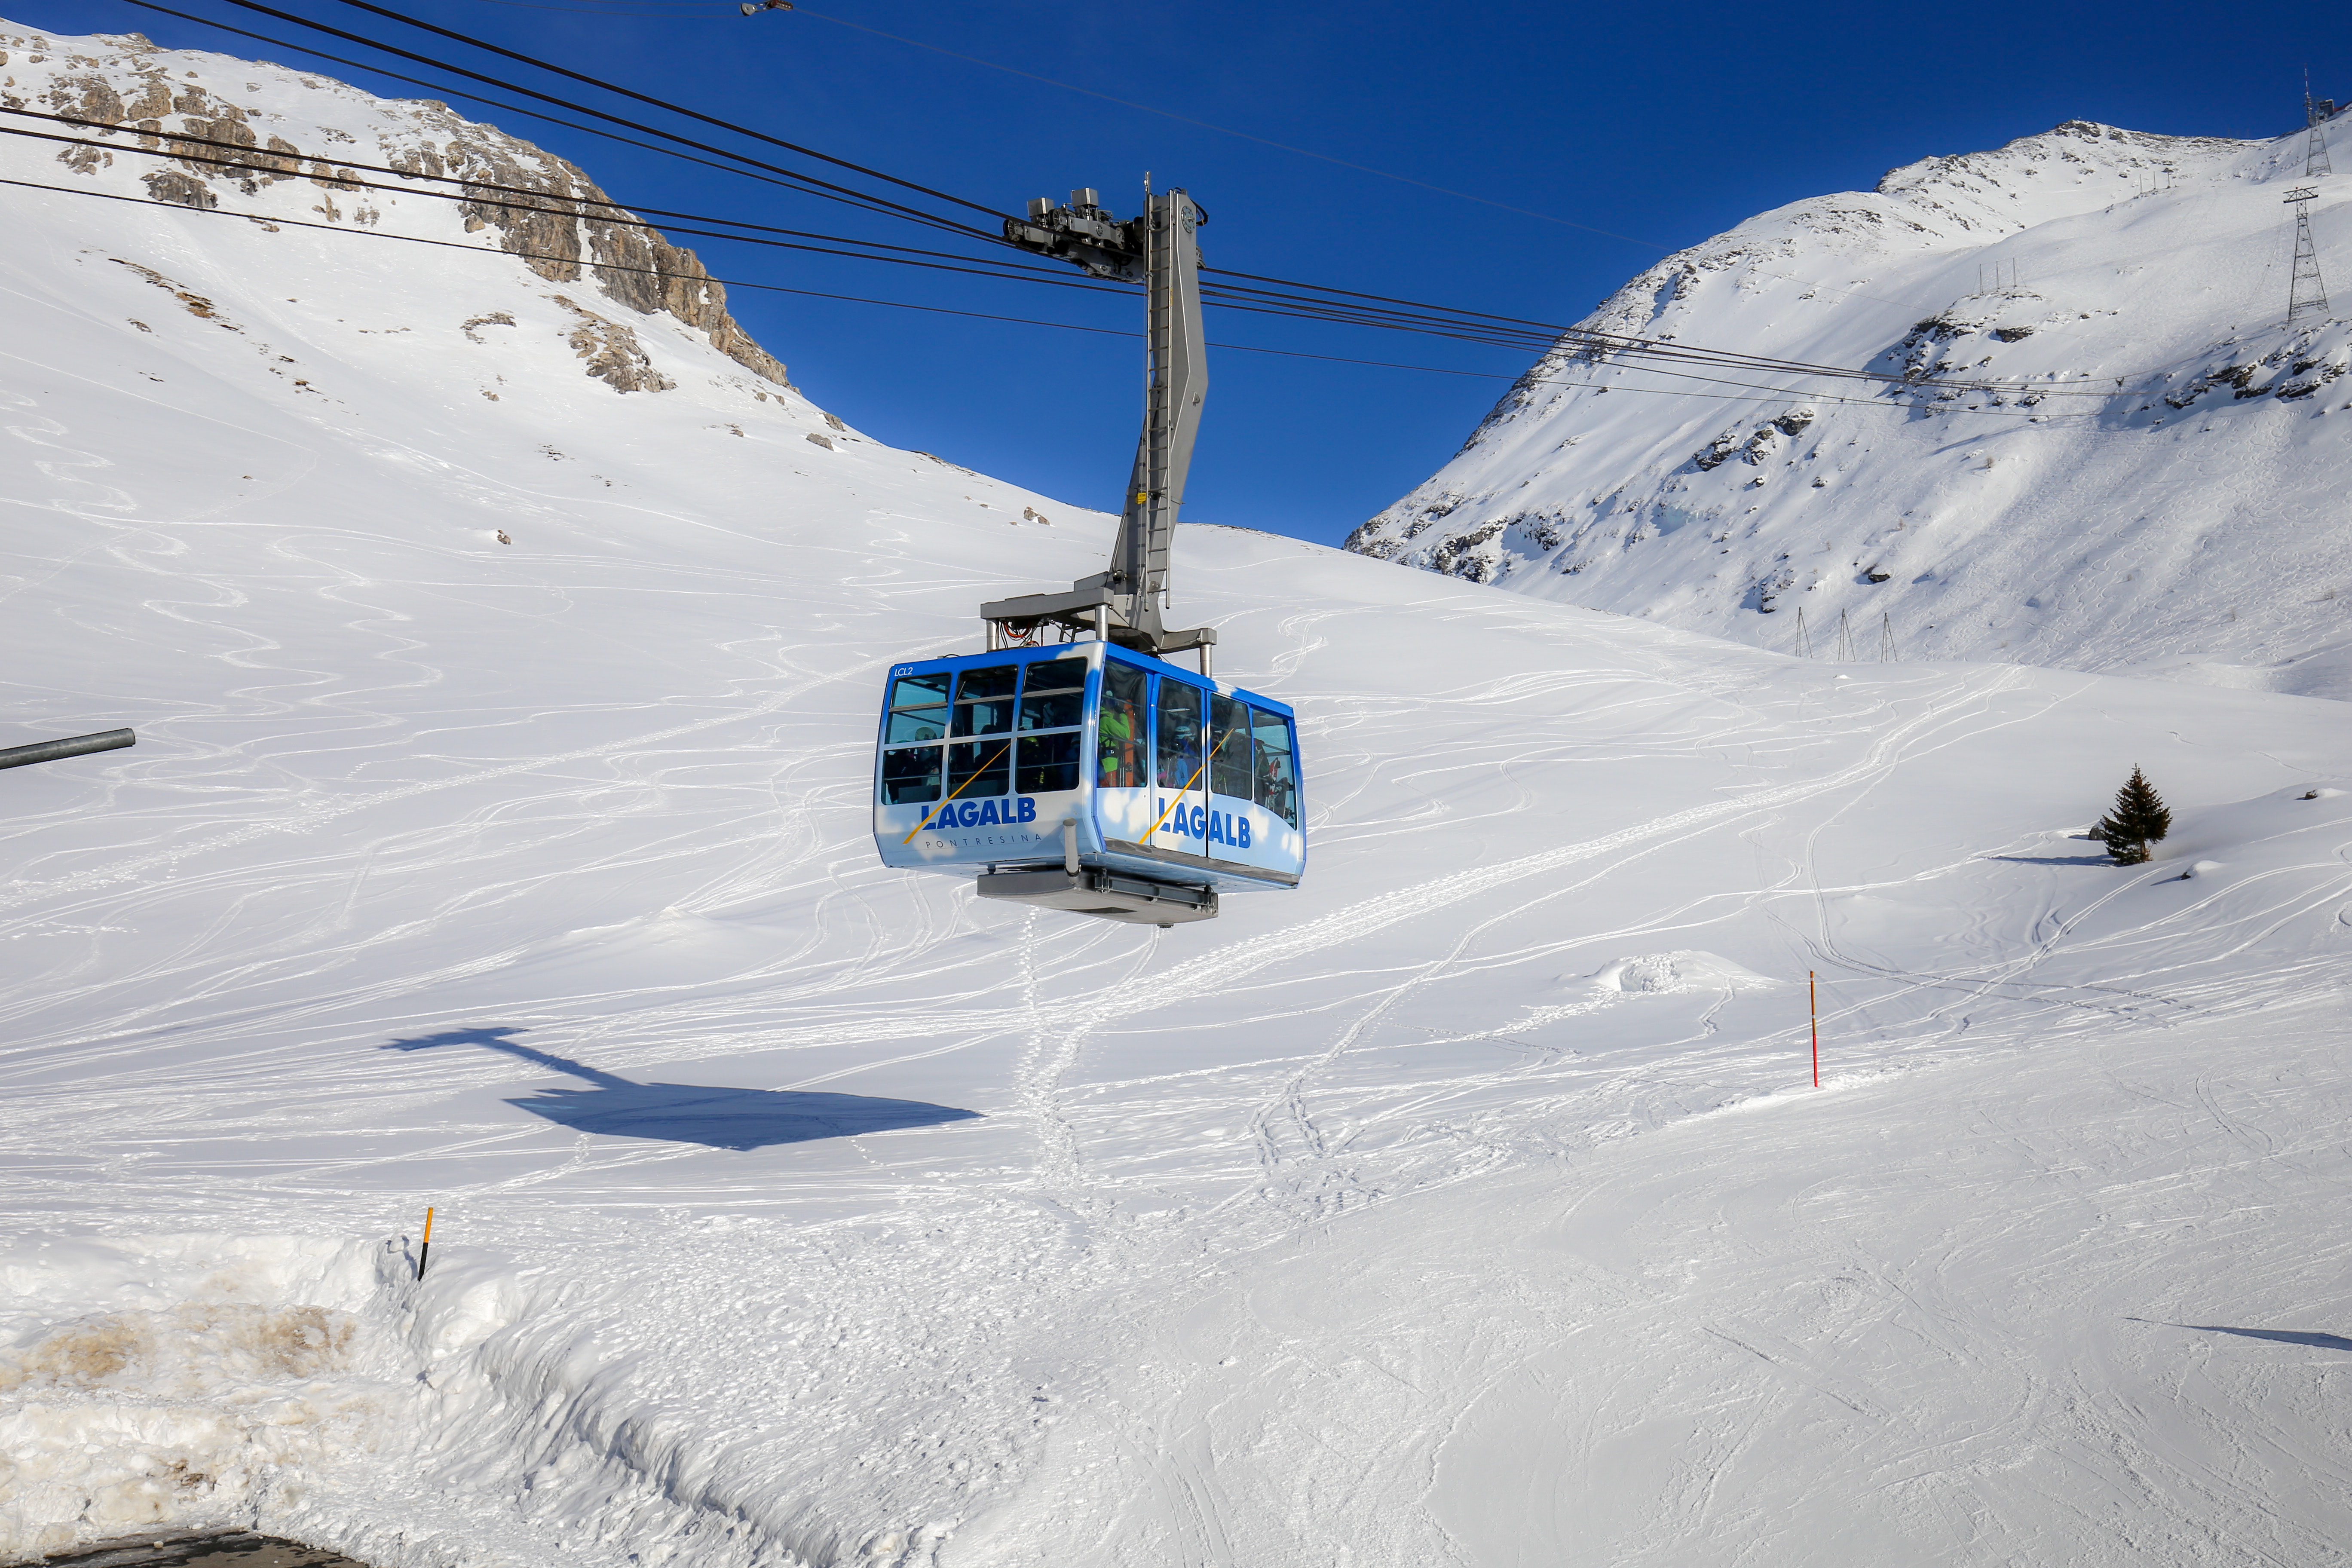
cable car, snow, geological phenomenon, winter, piste, mountain range, mountain, slope, alps, hill station, sky, vehicle, glacial landform, glacier, terrain, massif, ice cap, ice, valley